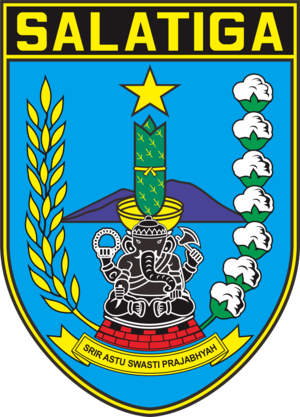
Salatiga est une ville d'Indonésie dans la province de Java central, située à 47 km au sud de Semarang, la capitale provinciale, et environ 100 km au nord de la ville royale de Yogyakarta.